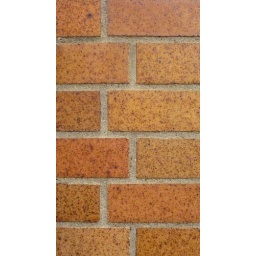
I was in a mood for photographing patterns and textures. This bright orange brick wall caught my eye.